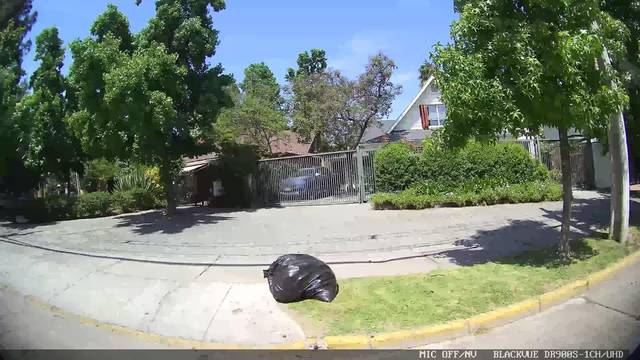
Region: Chile
Coordinates: -33.387, -70.584